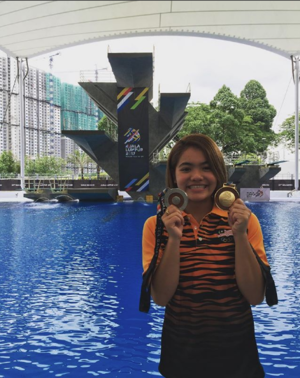
Nur Dhabitah binti Sabri, née le 12 juillet 1999 à Kuala Lumpur, est une plongeuse malaisienne. Elle est médaillée d'argent et de bronze aux Jeux asiatiques.